Westinghouse High School (Pittsburgh)

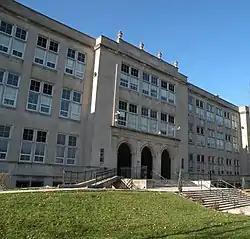
Front of school

Westinghouse High School, also known as The Academy at Westinghouse or Westinghouse Academy is one of 10 high schools and of four 6-12 schools in the Pittsburgh Public Schools. It is located in the Homewood neighborhood of Pittsburgh, Pennsylvania, and is named for Pittsburgh resident and entrepreneur George Westinghouse. As of October 2019, Westinghouse has an enrollment of 697 students, 95% of whom are African American. Westinghouse High School serves East Hills, East Liberty, Highland Park, Homewood North, Homewood South, Homewood West, Larimer, Lincoln-Lemington-Belmar, and Point Breeze North, as well as the nearby town of Wilkinsburg. The school's mascot is a bulldog.